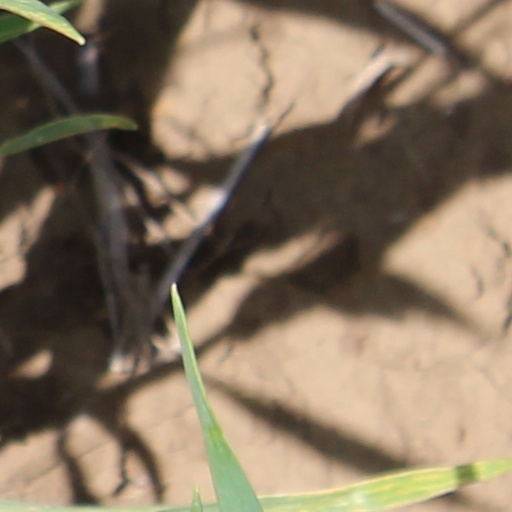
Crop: wheat